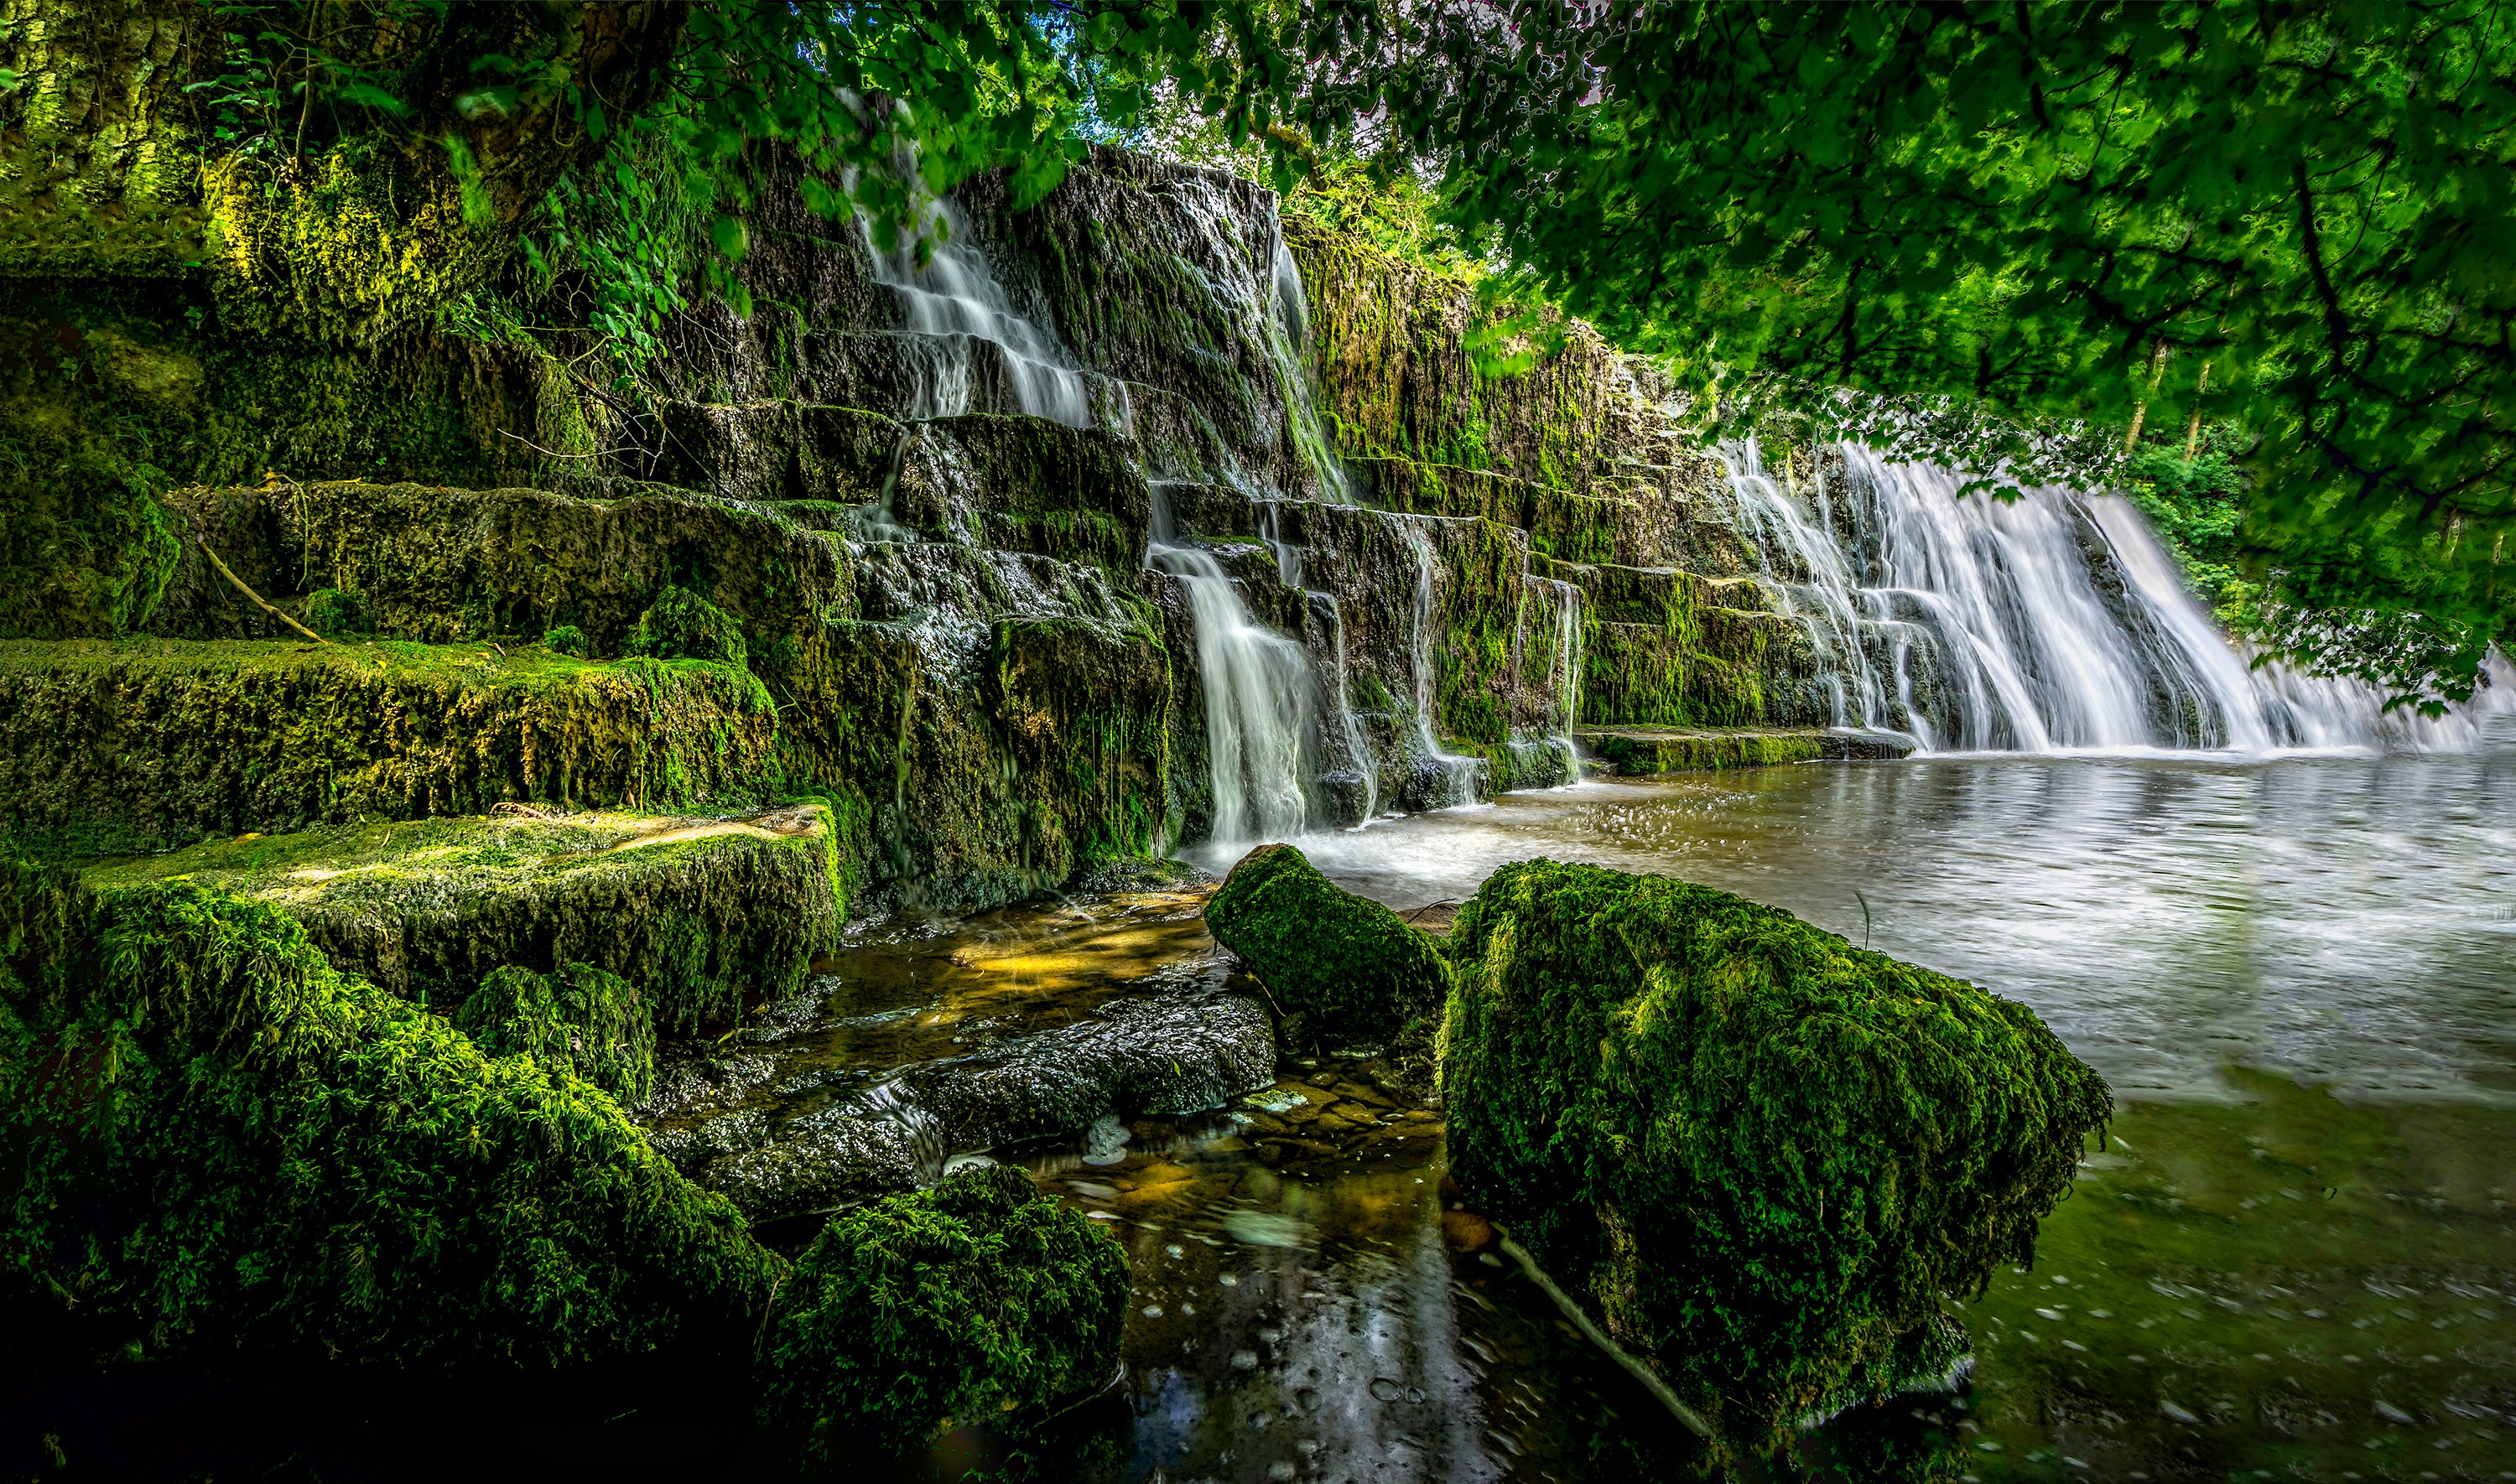
waterfall, water, nature, vegetation, nature reserve, body of water, green, watercourse, water resources, leaf, water feature, stream, chute, old growth forest, rainforest, tree, landscape, biome, state park, forest, reflection, creek, moss, wasserfall, river, jungle, grass, computer wallpaper